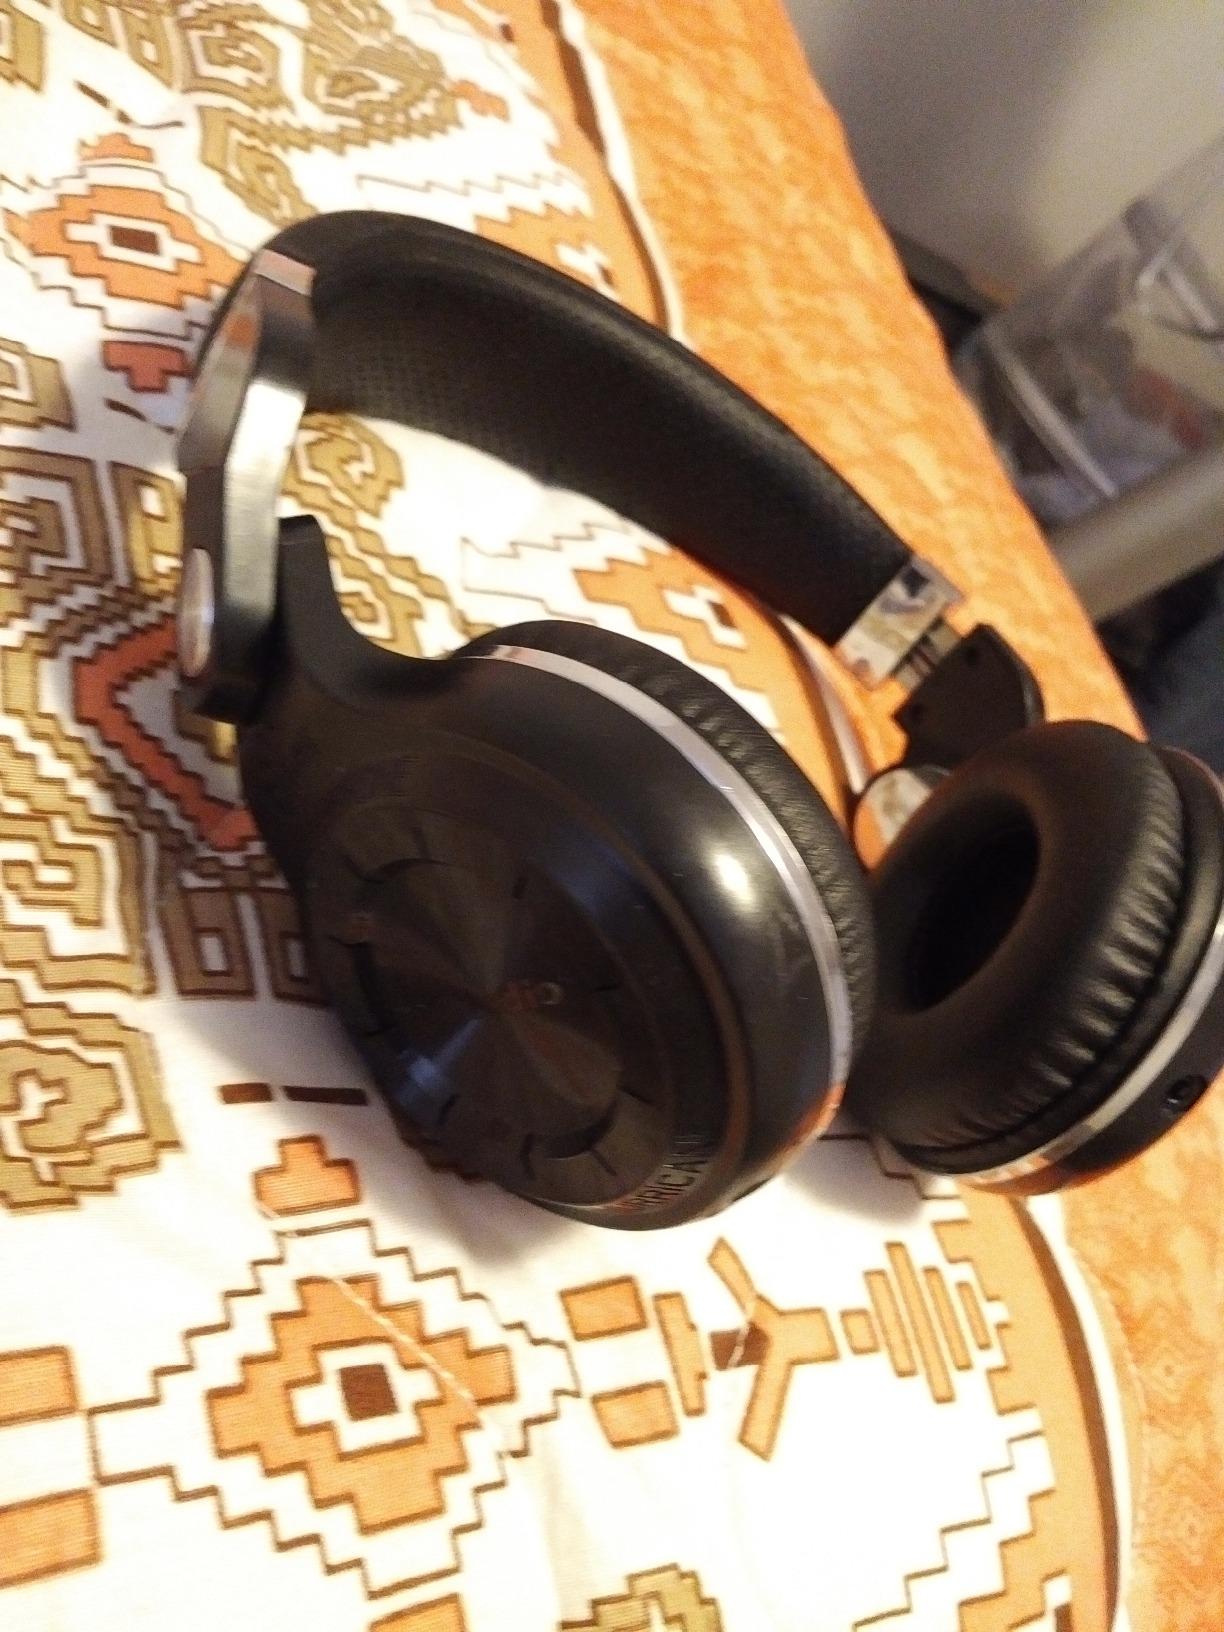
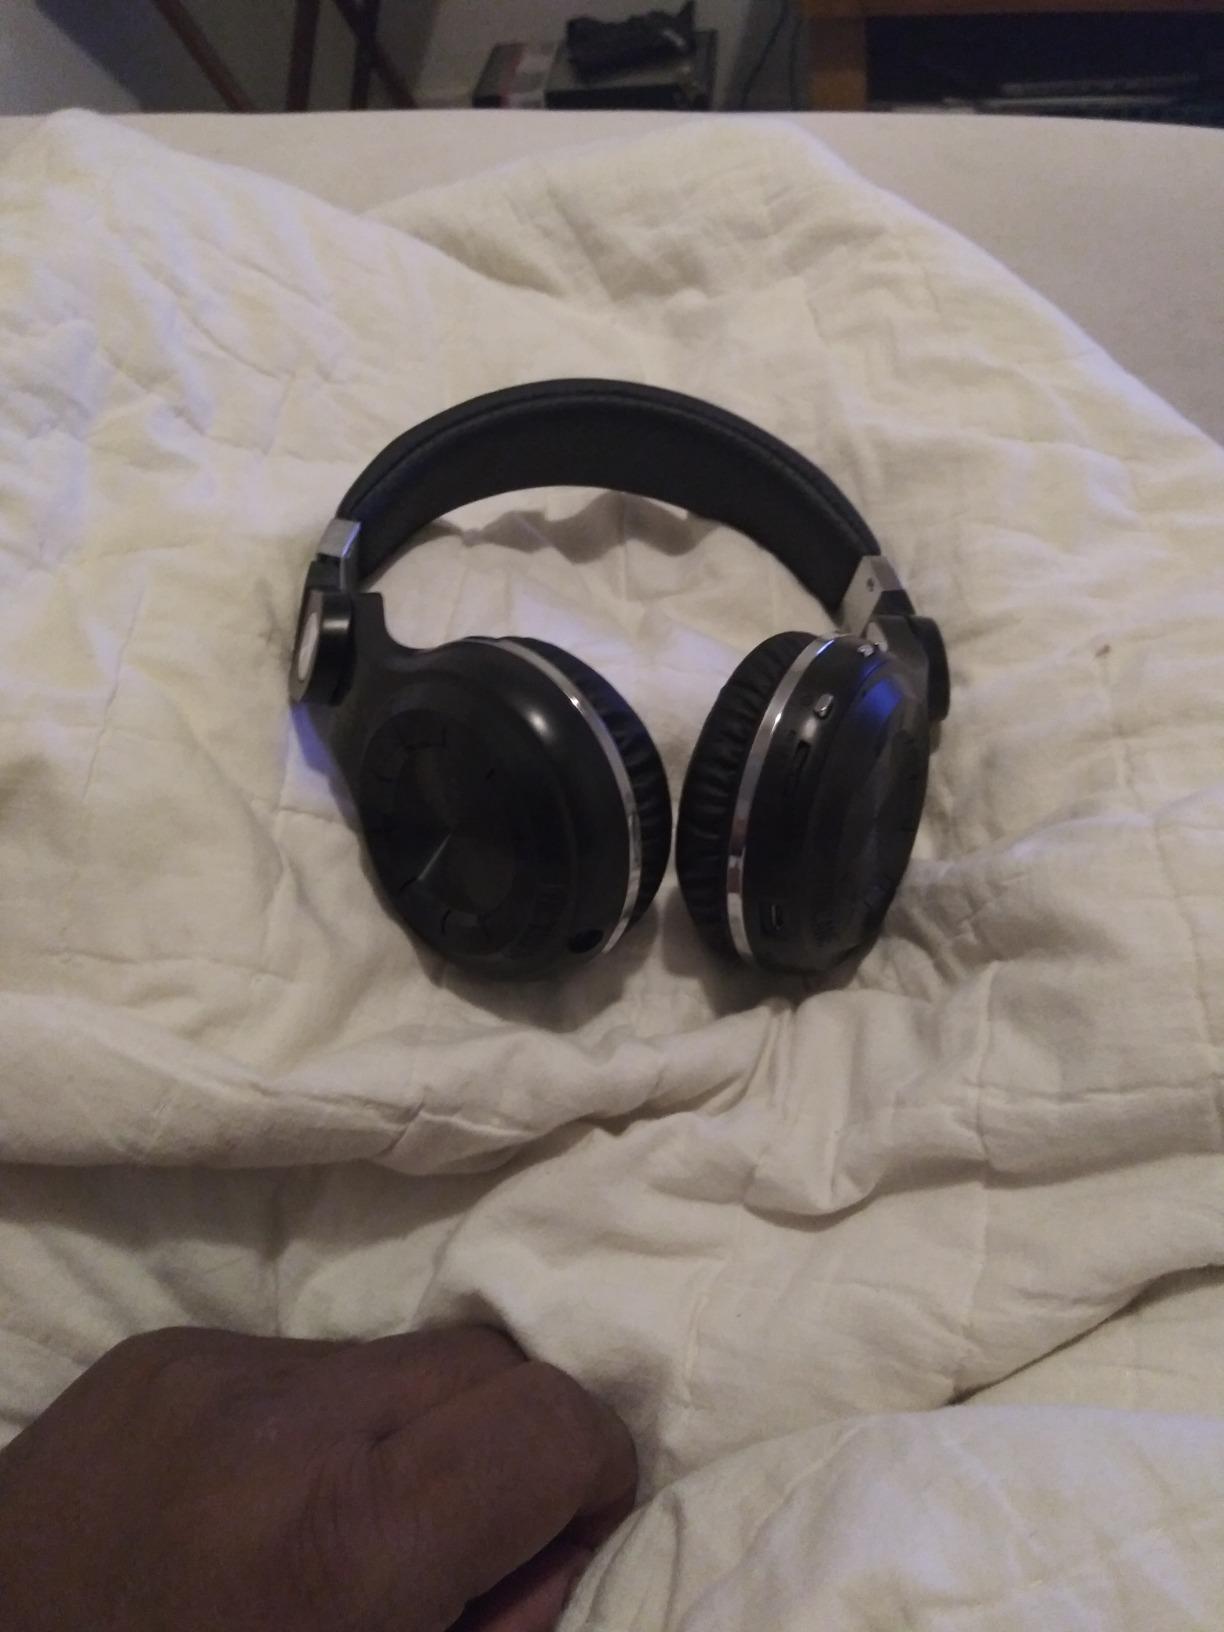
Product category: headphones
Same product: yes